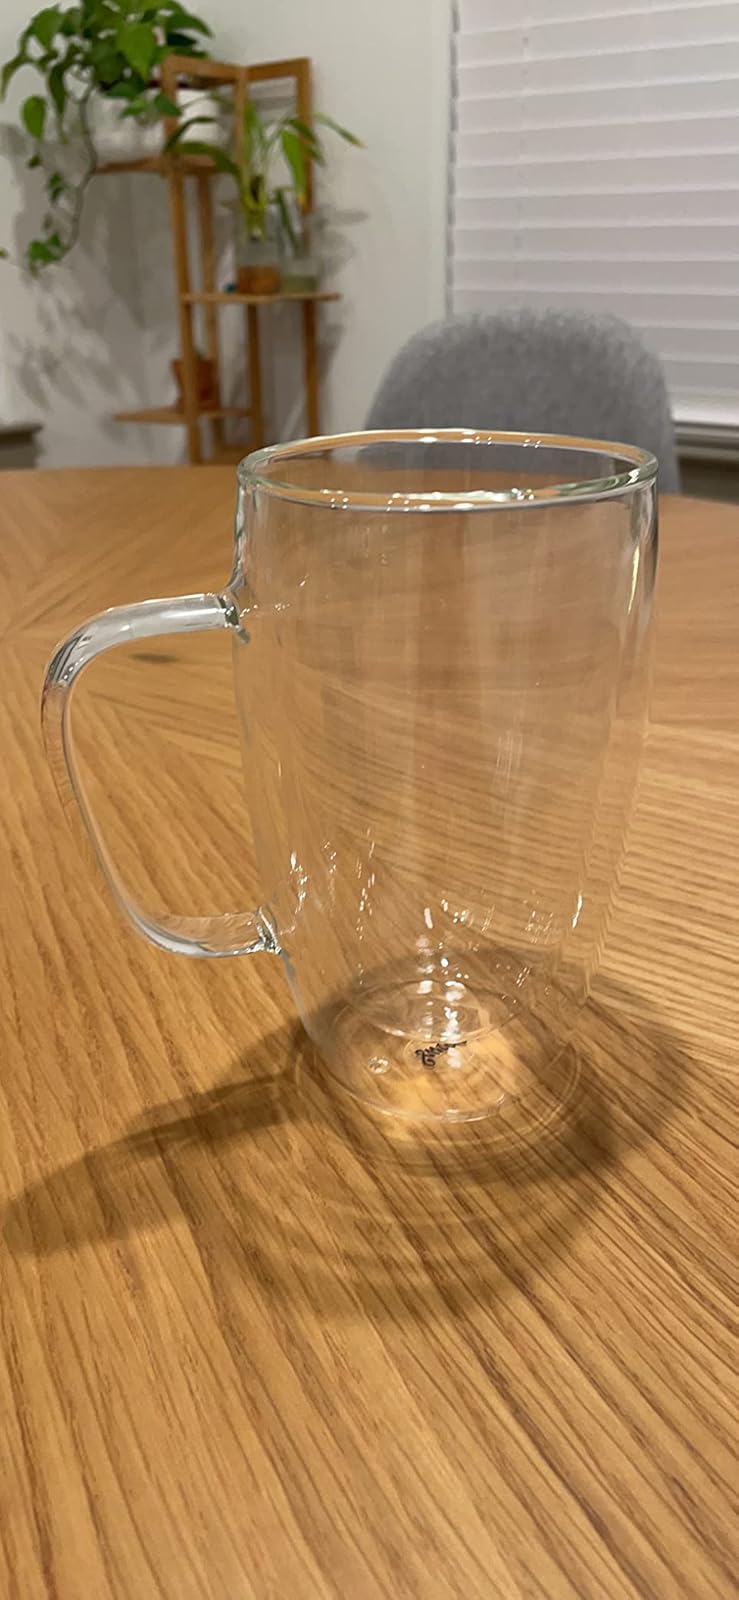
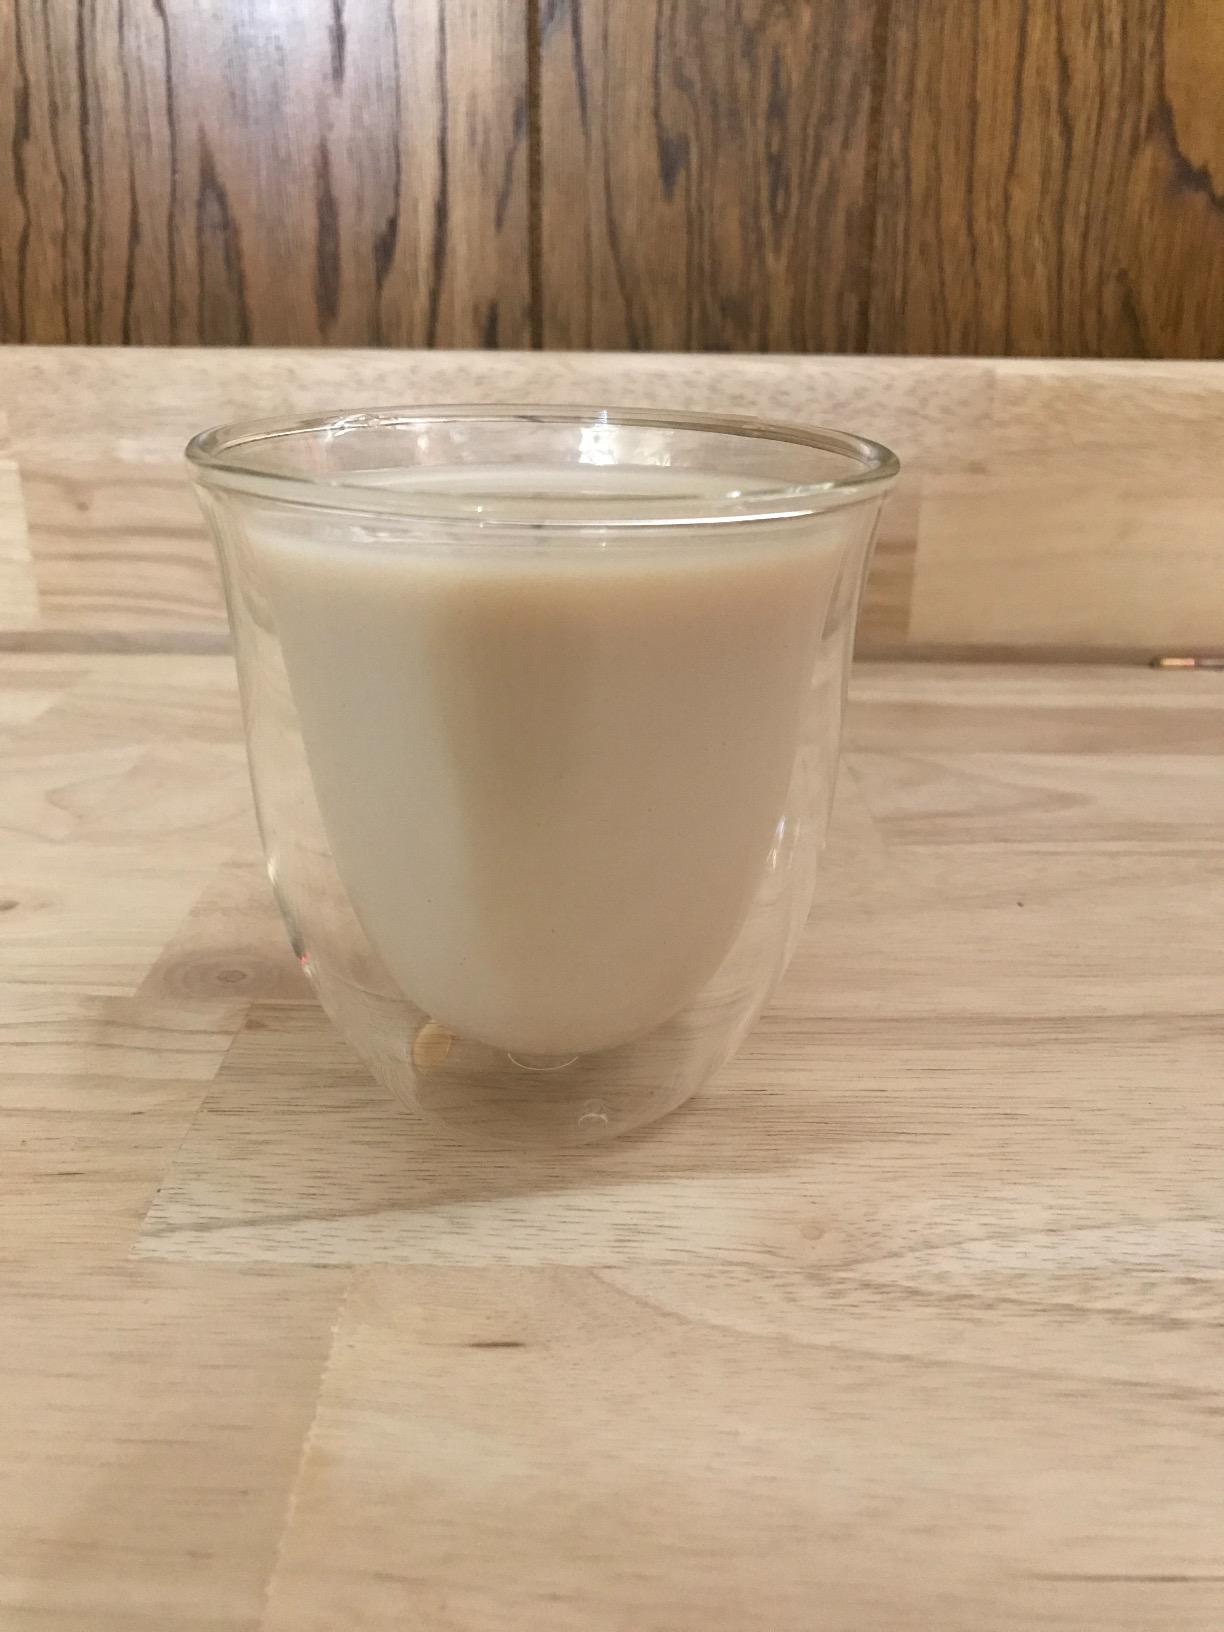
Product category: items_mug
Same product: no